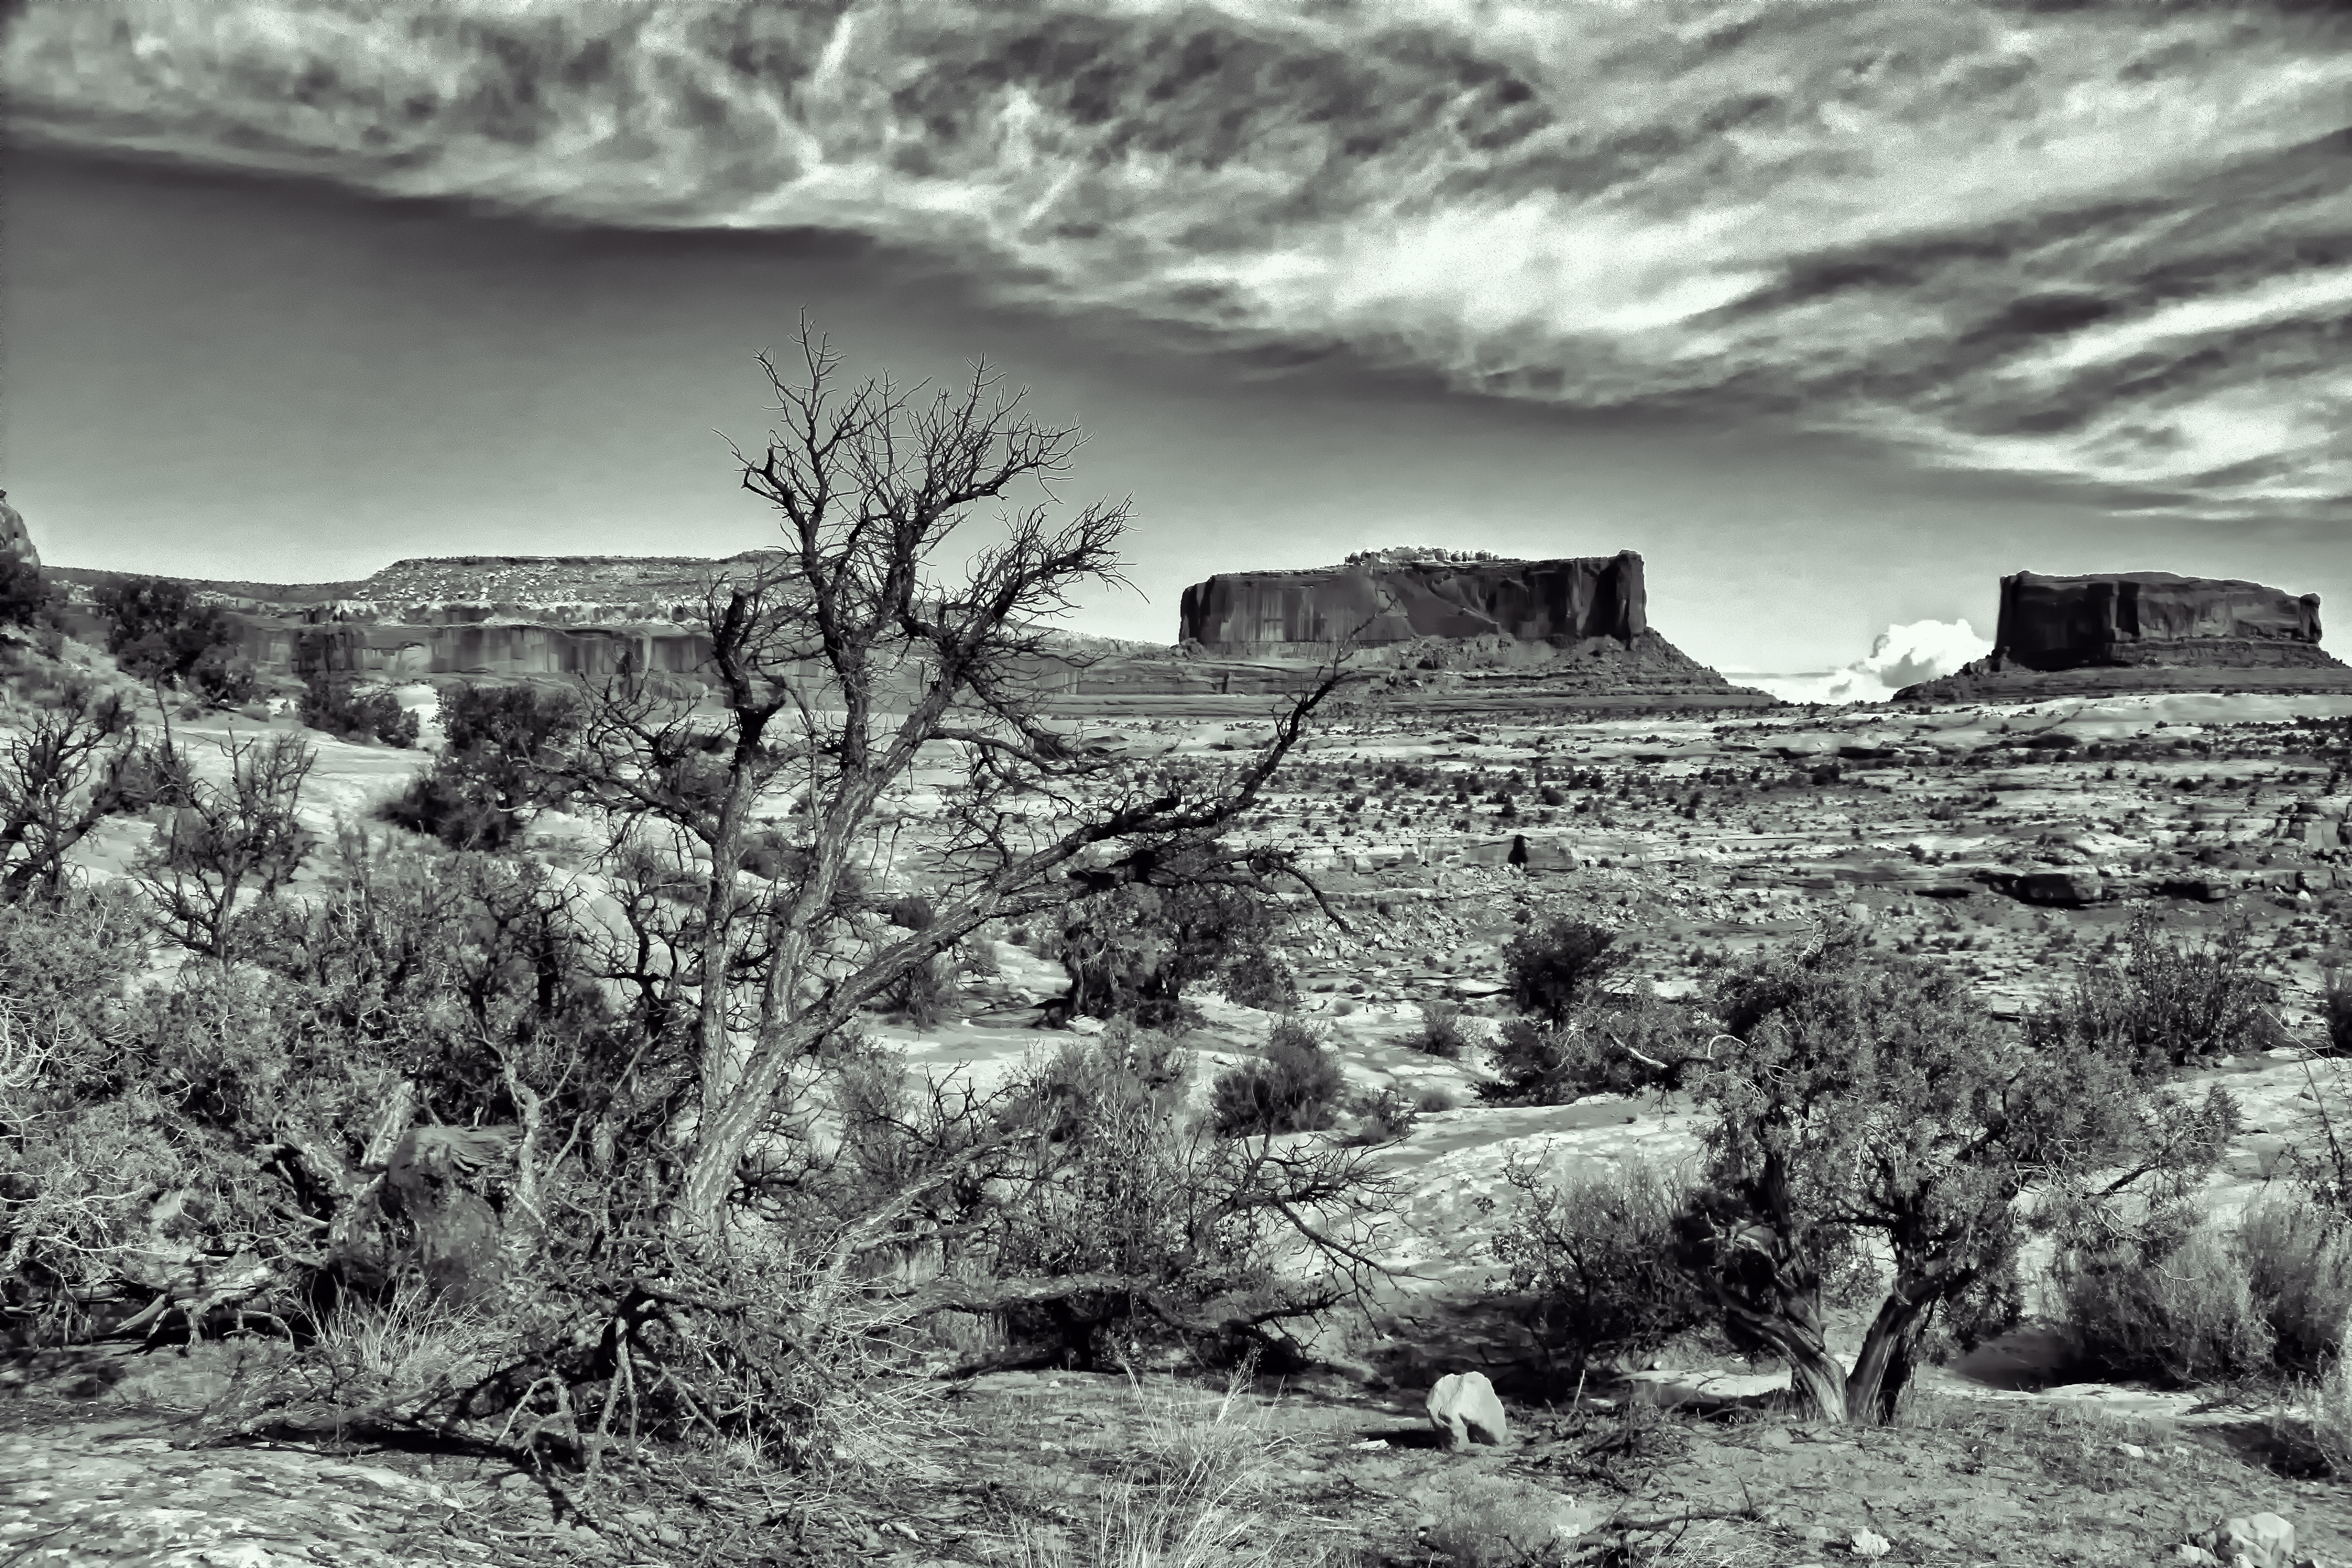
landscape, rock, wilderness, mountain, snow, winter, black and white, desert, spooky, monochrome, ruins, dramatic, b w, monochrome photography, ancient history